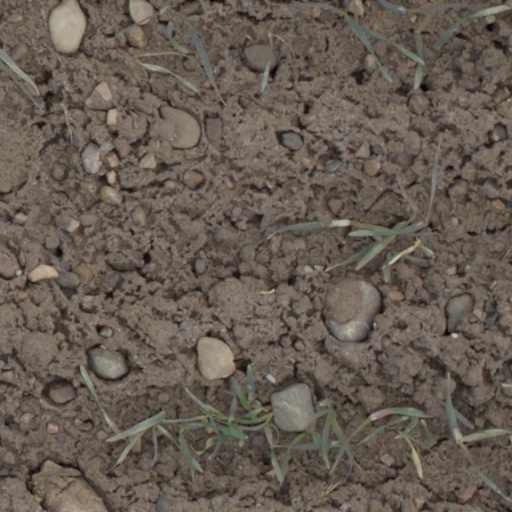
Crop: wheat